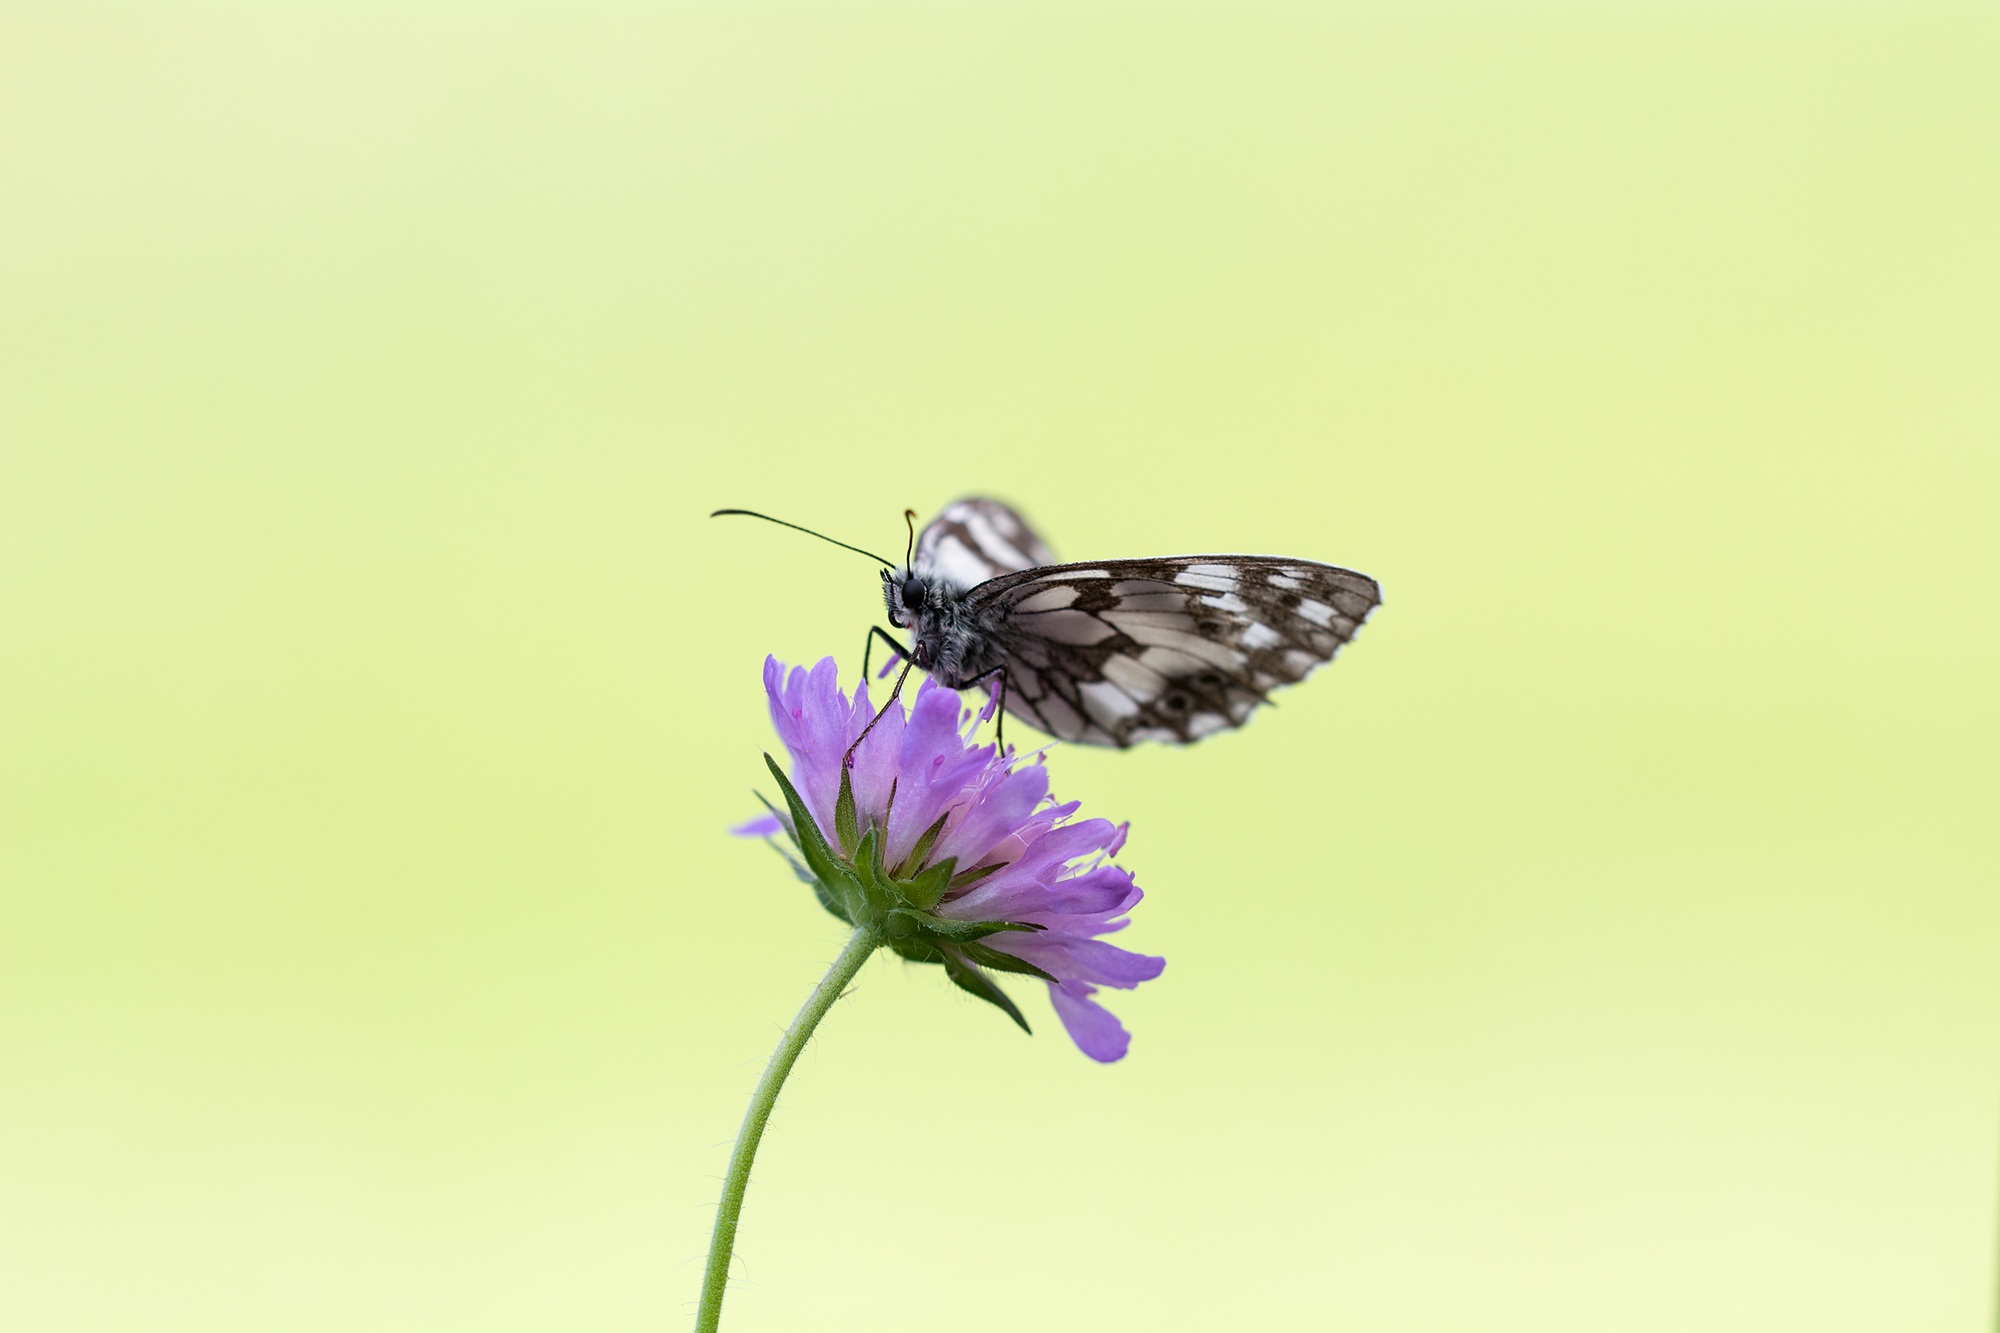
nature, blossom, flower, petal, bloom, summer, insect, butterfly, close, fauna, invertebrate, wild life, pointed flower, nectar, flight insect, text freedom, copy space, macro photography, chess board, edelfalter, pollinator, satyrinae, experience nature, deaf skabiose, landed, women's board, chessboard butterfly, moths and butterflies